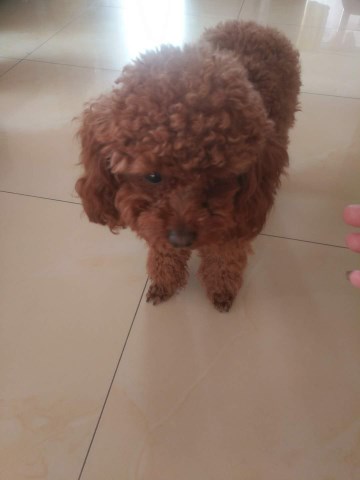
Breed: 7449-n000128-teddy